Adnan

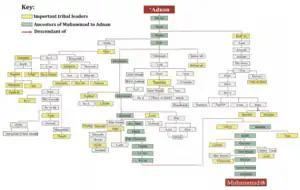
Family tree from Adnan to Muhammad

Adnan married Mahdad bint Laham, who was a descendant of his ancestor's half brother Yaqshan. He had two sons with her, Ma'add ibn Adnan and Akk ibn Adnan. Akk dwelt in the Yaman because he took a wife amongst the Asharites and lived with them, adopting their language. The Asharites were descended from Saba' ibn Yashjub ibn Ya'rub ibn Qahtan.